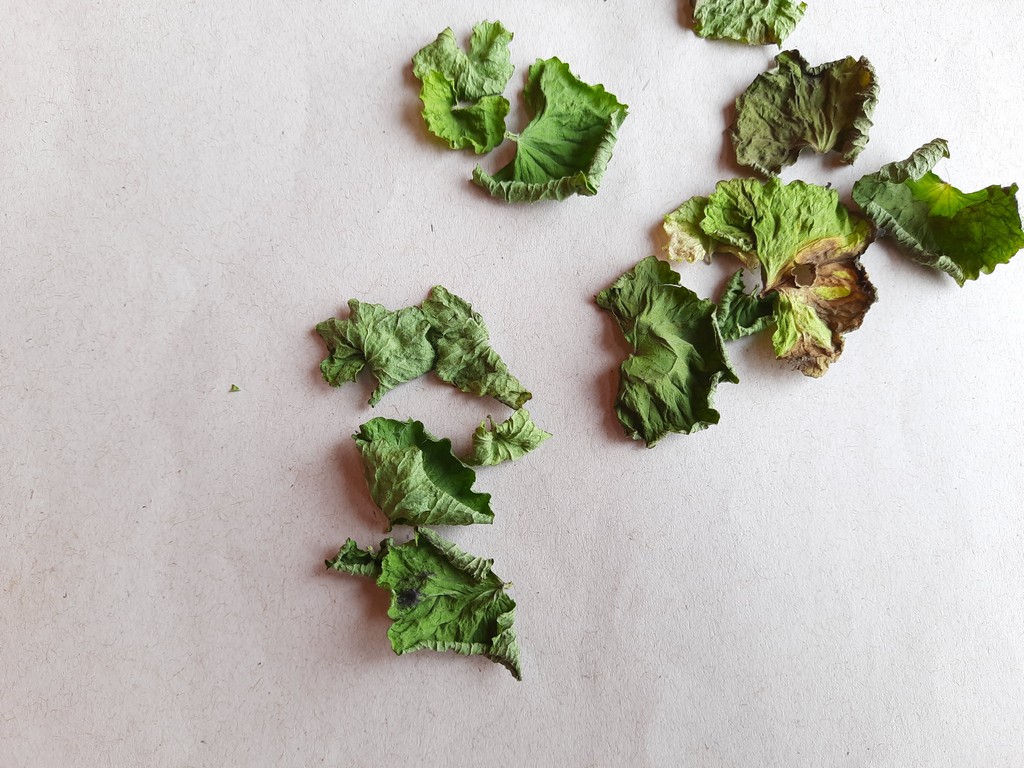
Label: Dried